Battle of Mogaung

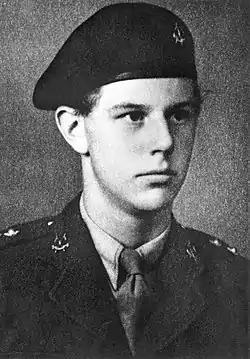
Gurkha Captain Michael Allmand who won the VC during the Battle of Mogaung

The march was difficult – thick jungle intersected by deep ravines and the occasional sporadic firefight with the Japanese. Nevertheless, on 2 June the South Staffordshires and the Gurkhas captured the village of Lakum after a fierce encounter with the Japanese. The village was a low laying hill overlooking the plain two miles south west of Mogaung. On the following day, another series of bitter encounters forced the Japanese off the surrounding hills – the Gurkhas seized a hamlet, later dubbed 'Gurkha Village', after wiping out the forty strong garrison there. They captured intact a large ammunition dump, fifteen lorries and a camouflaged hospital full of medical supplies, as well as many sick Japanese soldiers. Many of these tried to escape without success and many more committed suicide.